Heroes of the Alamo

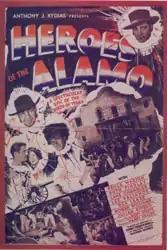
original film poster

Heroes of the Alamo (1937) is a low-budget retelling of the events of the Texas Revolution and the Battle of the Alamo. It was produced by Anthony J. Xydias and reuses the battle scenes of his 1926 silent film "Davy Crockett at the Fall of the Alamo". About 35 minutes of the latter film is available on the DVD of "Heroes of the Alamo", all that remains of the silent film.